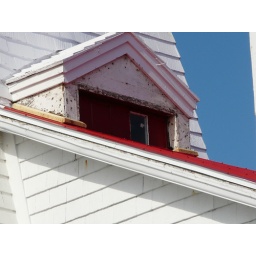
Stanley fixed it so it will not leak. The window used to be below the roof line.